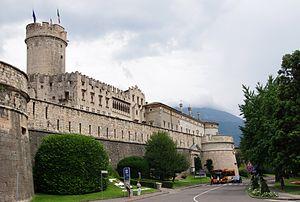
Le château du Bon-Conseil est l'un des plus célèbres bâtiments de Trente et un des plus grands monuments du Trentin-Haut-Adige. Résidence des princes-évêques de Trente du XIIIᵉ siècle à la fin du XVIIIᵉ siècle, le château est composé d'une série de bâtiments d'époques différentes, enfermés dans une enceinte protectrice dans une position légèrement surélevée par rapport à la ville.